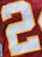
Number: 2